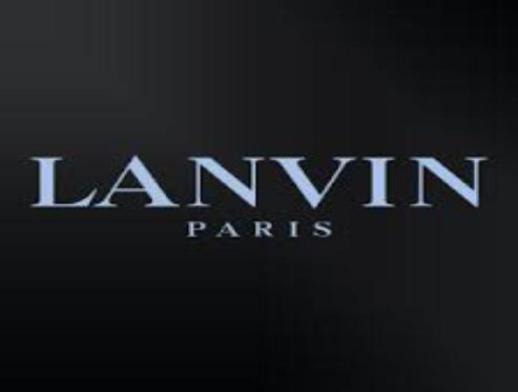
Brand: lanvin
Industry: Necessities